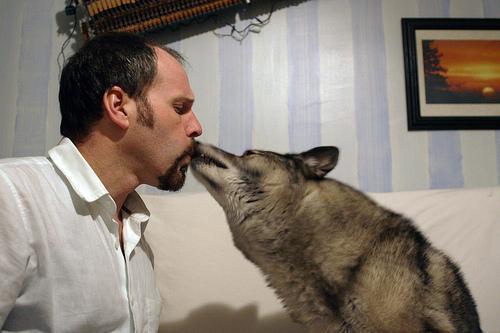
Norwegian_elkhound